Nonjuring schism

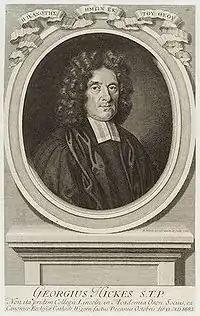
Non Juror bishop George Hickes (1642–1715), the driving force behind the schismatic Non Juror church

Regular clergy were largely undisturbed and although the Non-Juring bishops were suspended in February 1690, William kept them in office as he tried to negotiate a compromise. When this failed, in May 1691 Parliament appointed six new bishops, three of the original nine having since died. In May 1692, Sancroft delegated his powers to Bishop Lloyd, who in May 1693 appointed Thomas Wagstaffe (1645–1712) and George Hickes (1642–1715) as new Non-Juring bishops. Lloyd argued he simply wanted to establish the principle Parliament had no right to deprive or appoint bishops, but it created a formal schism; the vast majority remained within the established church, while Wagstaffe refused to exercise his powers.